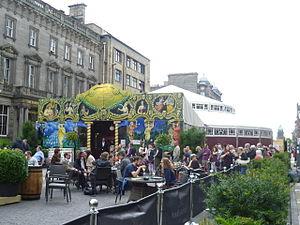
Une « spiegeltent » est une grande tente ronde ou rectangulaire, faite de bois et de tissu, dont l'espace intérieur composé d'une piste de danse et d'alcôves privatives est encerclé d'une rangée ininterrompue de grands miroirs. La jauge moyenne permet d'y recevoir entre 300 et 800 personnes. Sa fonction d'origine était d'être un dancing ambulant dans une fin de XIXᵉ siècle durant laquelle les villageois avaient peu de facilités de transport vers les grandes villes. La musique y était assurée par un petit orchestre ou par un orchestrion. De nos jours certains exemplaires, conservés et restaurés depuis plus d'un siècle, continuent à accueillir fêtes et événements, en Europe comme en Amérique du Nord ou en Australie.